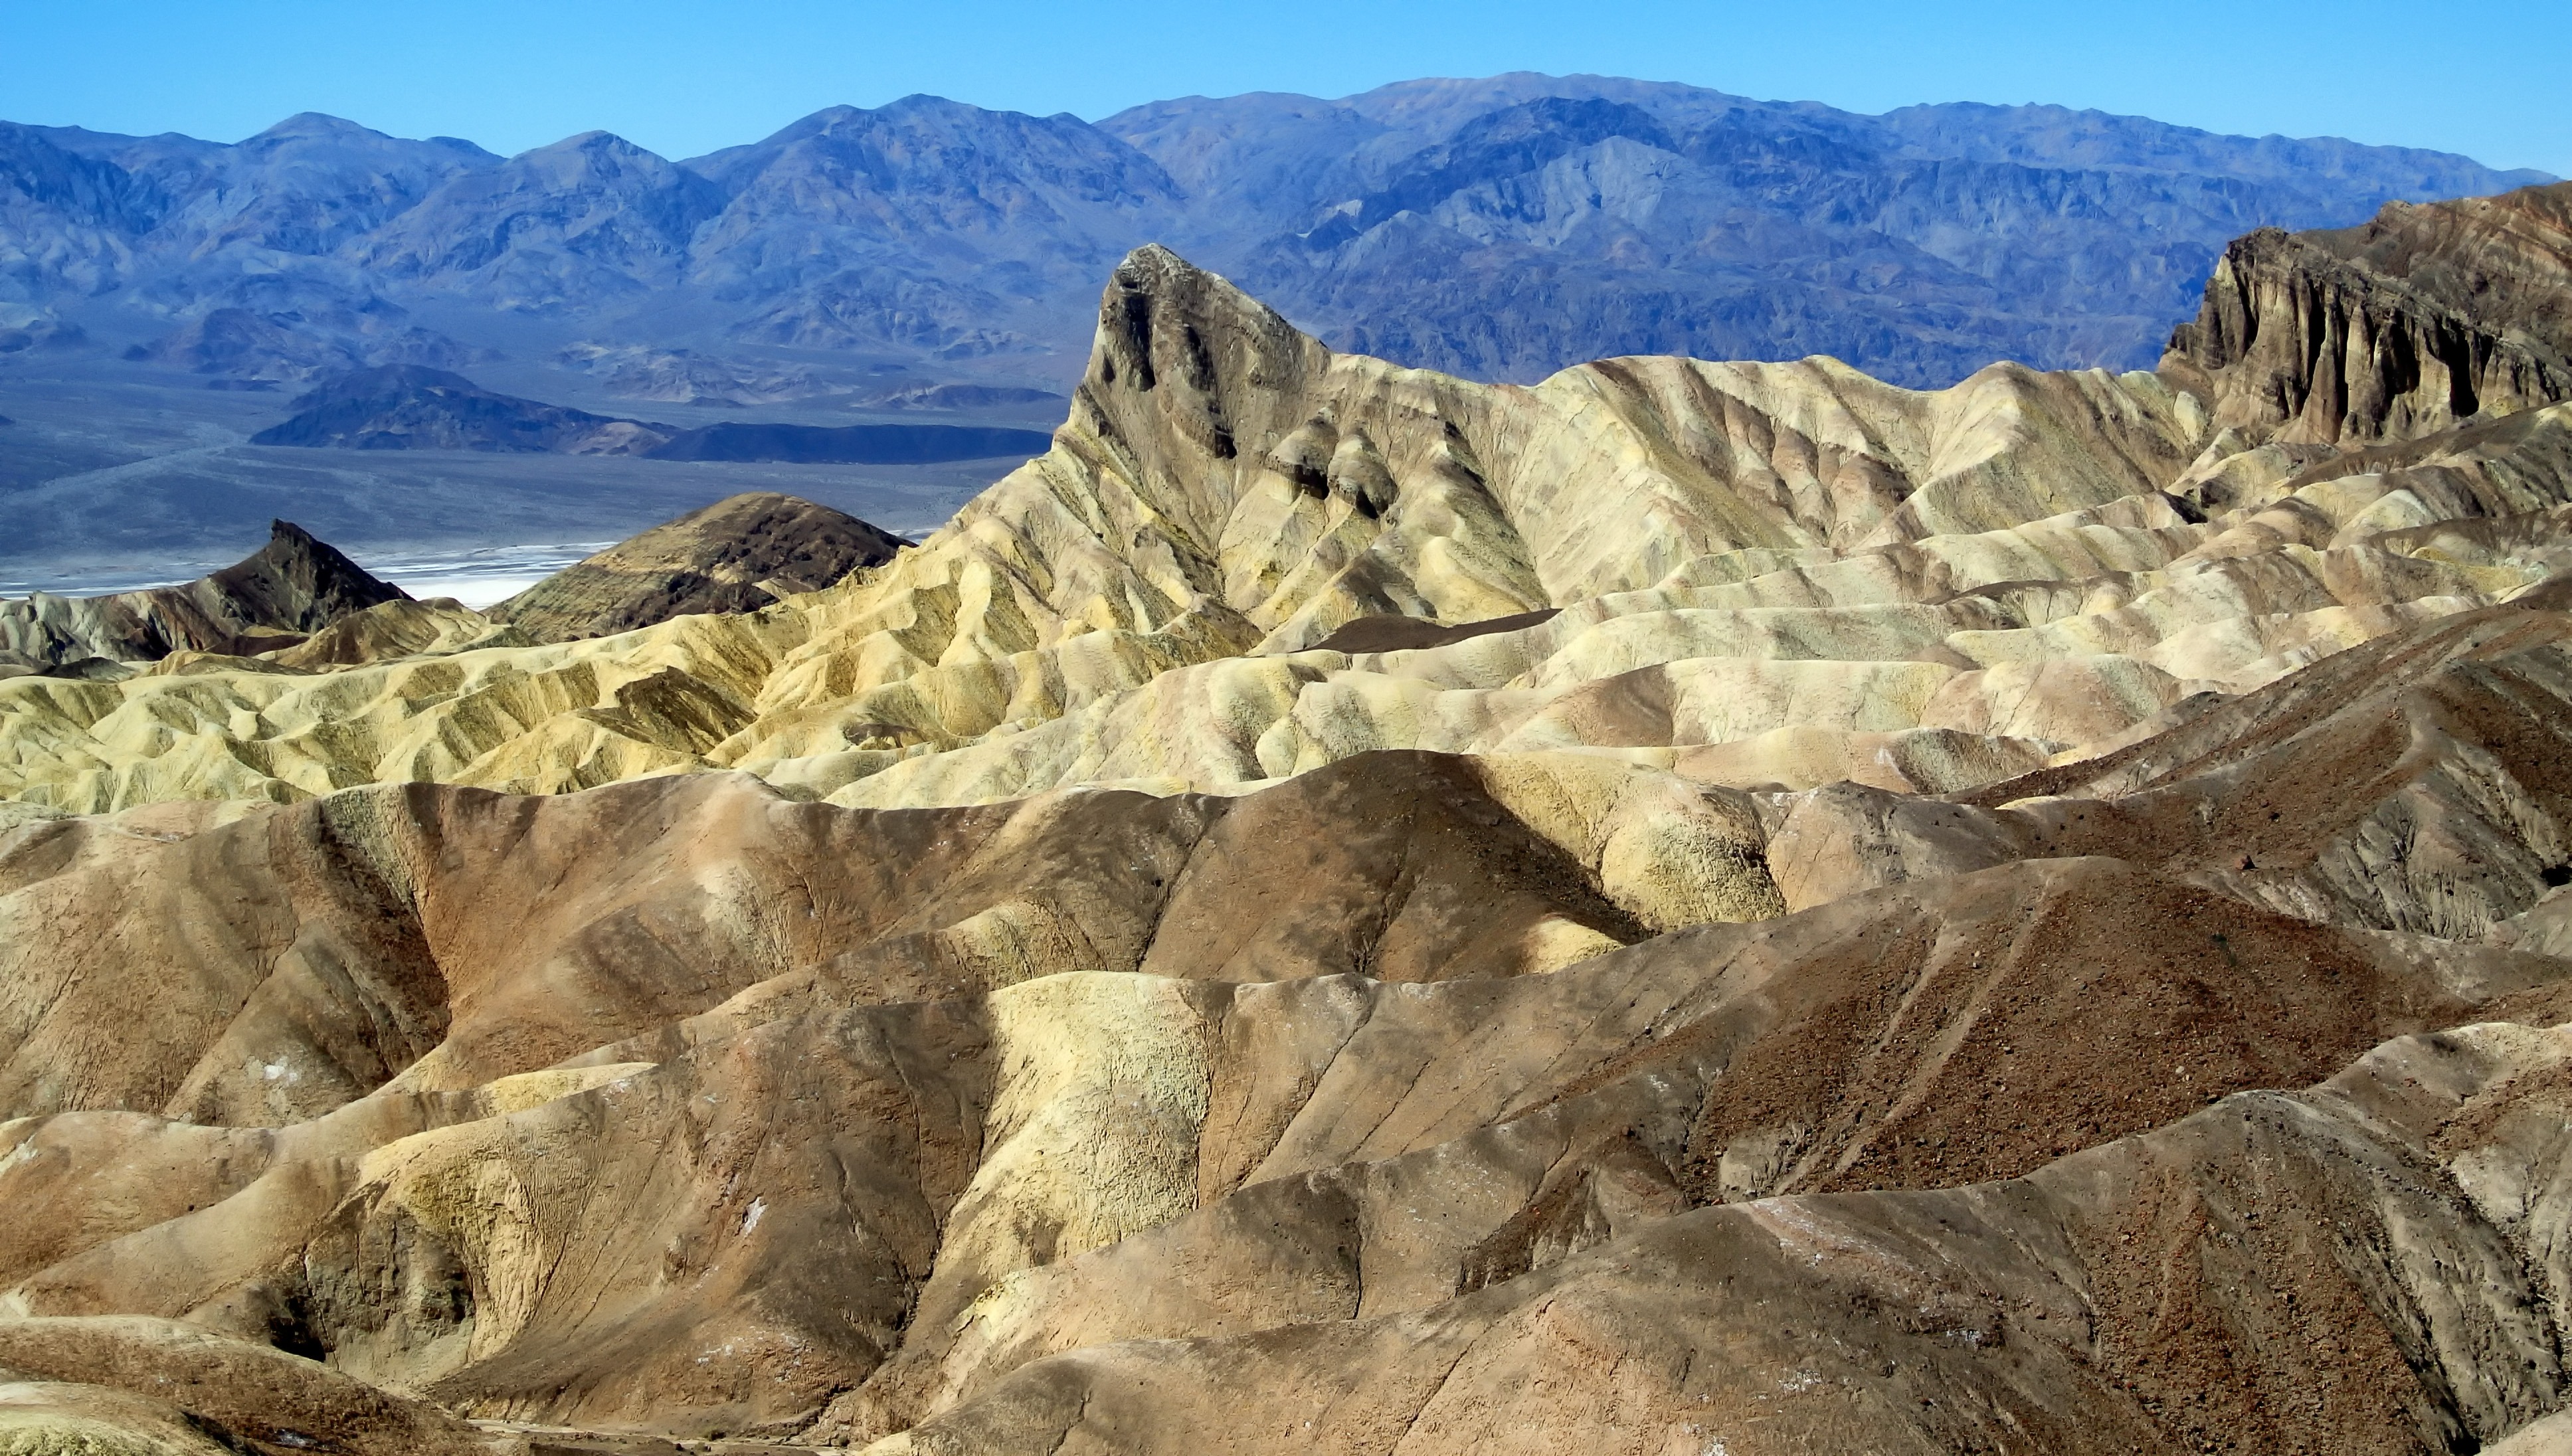
landscape, nature, rock, wilderness, mountain, desert, valley, mountain range, formation, dry, cliff, terrain, national park, california, ridge, outside, geology, mountains, badlands, hot, plateau, wadi, death valley, landform, natural environment, geographical feature, mountainous landforms